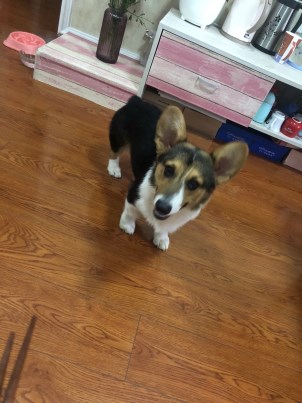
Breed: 2909-n000116-Cardigan